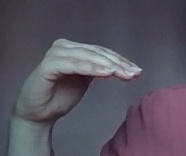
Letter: haa